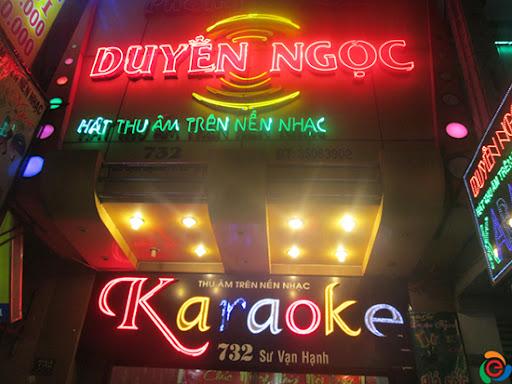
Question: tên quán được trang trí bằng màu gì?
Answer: màu đỏ